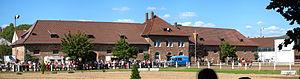
Le Zweibrücker est une race chevaline provenant de demi-sangs, originaire de Rhénanie-Palatinat et de la Sarre, en Allemagne. Comme la plupart des demi-sang allemands, elle est destinée au sport. Traditionnellement, l'élevage des Zweibrücken a été centralisé autour du haras de Zweibrücken, mais depuis 1977, il est placé sous la responsabilité de l'Association des éleveurs de chevaux de Rhénanie-Palatinat-Sarre. Le Zweibrücker moderne est un cheval élégant de grand gabarit, un bon cheval de sport avec des allures puissantes et élastiques, idéal pour le dressage, le saut d'obstacles, le concours complet d'équitation et l'attelage combiné.